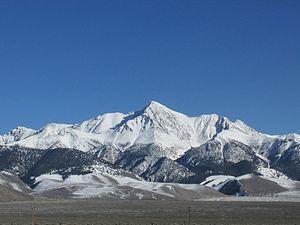
L'Idaho est un État du Nord-Ouest des États-Unis, bordé à l'ouest par l'État de Washington et l'Oregon, au sud par le Nevada et l'Utah et à l'est par le Montana et le Wyoming. L'Idaho comporte également une frontière avec la province canadienne de la Colombie-Britannique.